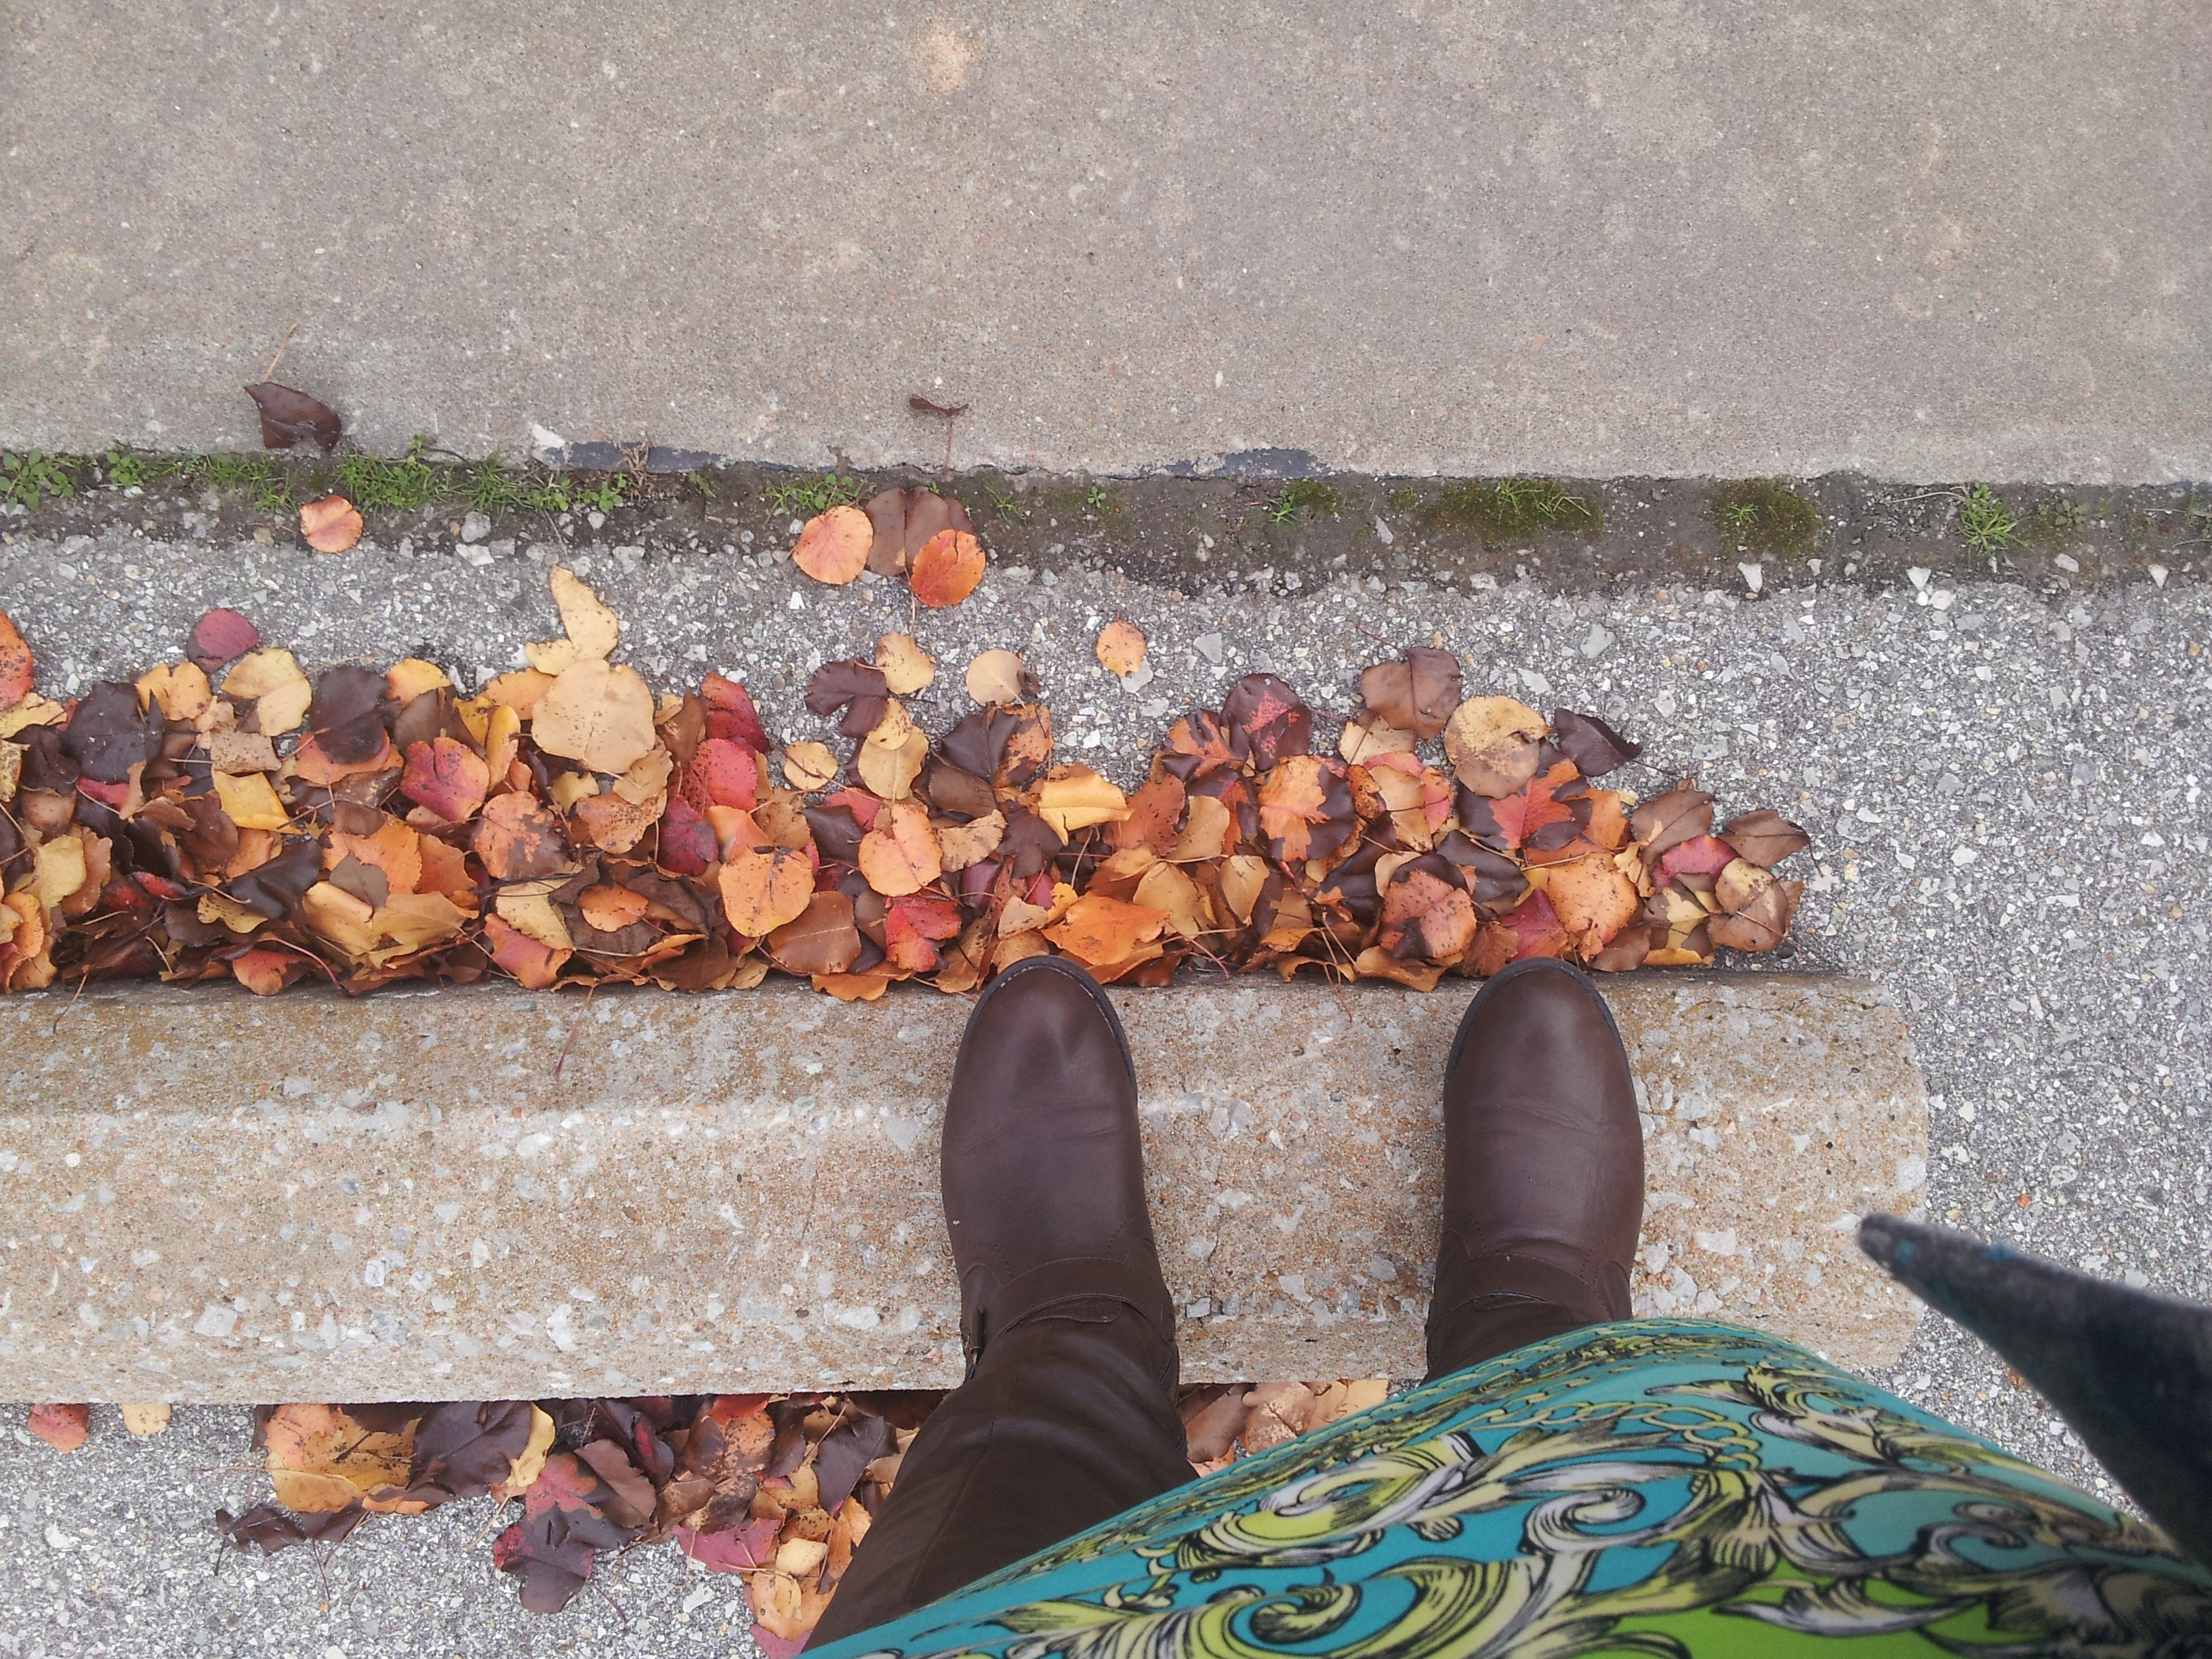
outdoor, woman, leaf, fall, wall, female, color, autumn, weather, fashion, leaves, art, temple, boots, road surface